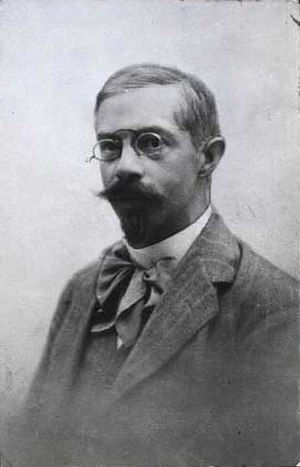
Gustav Bang
Gustav Bang